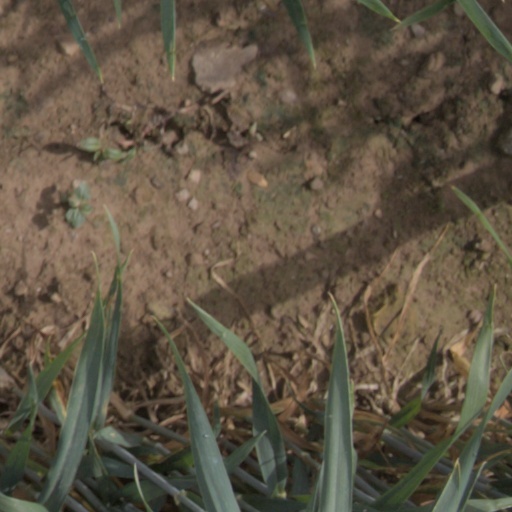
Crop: wheat